The News-Times

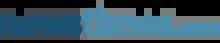
Logo of the website

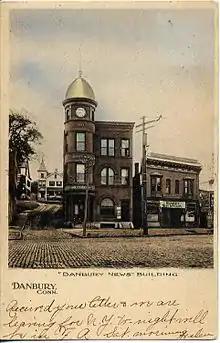
The "Danbury News" Building as depicted in a postcard circa 1906

The News-Times is a daily newspaper based in Danbury, Connecticut, United States. It is owned and operated by the Hearst Corporation.